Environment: lab
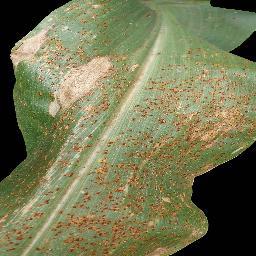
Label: common_rust